Transavia Corporation

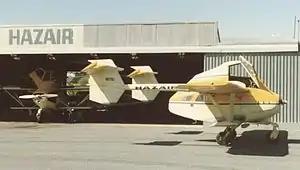
Transavia PL-12 Airtruks of Hazair at Albury Airport in March 1988

The PL-12 had an unconventional but practical layout for its intended agricultural top-dressing role. The basic layout was inherited from the PL-11. This was a mid-wing monoplane, but with a small lower "wing" that carried the wing bracing struts and the two main wheels of the tricycle undercarriage. Slender booms carried the two separate tailplanes on top of the fin/rudder units. The two booms were not joined together at the aircraft's rear.